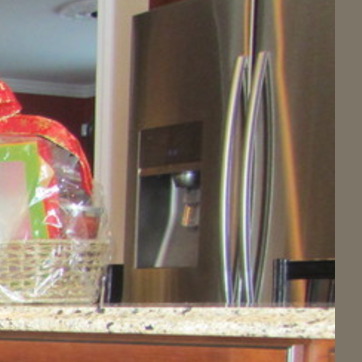
Material: metal